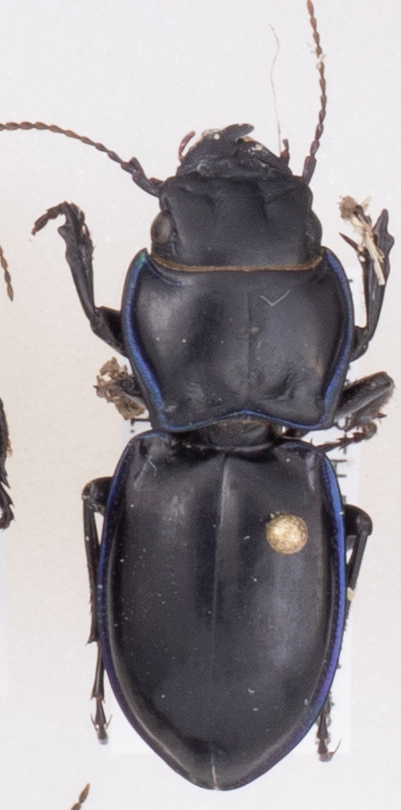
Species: Pasimachus elongatus
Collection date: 2022-08-23
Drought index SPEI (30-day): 0.03
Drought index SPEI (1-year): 0.8
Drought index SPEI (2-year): -0.62